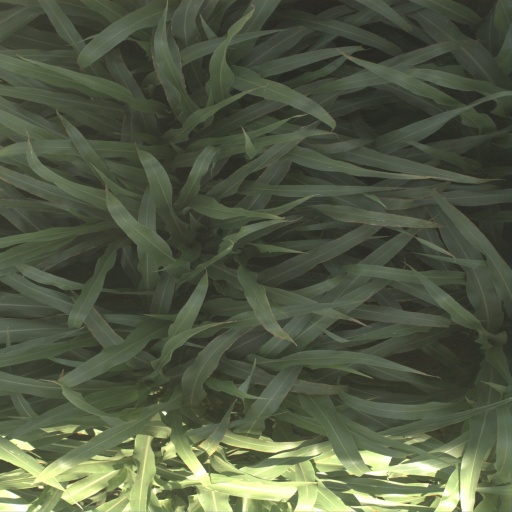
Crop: sorghum